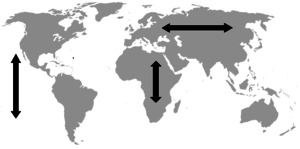
L'orientation des axes continentaux telle que décrite par Jared Diamond dans De l'inégalité parmi les sociétés : Essai sur l'homme et l'environnement dans l'histoire.
De l'inégalité parmi les sociétés : Essai sur l'homme et l'environnement dans l'histoire est un essai du géographe et biologiste américain Jared Diamond paru en 1997. Il explique les trajectoires très diverses de l'histoire de l'humanité sur chaque continent par la géographie des plaques continentales et par le hasard de la répartition initiale des espèces de faune et de flore.